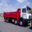
Label: truck